Baikuntha Express

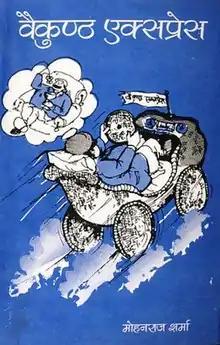
Cover page of the book

Baikuntha Express (Nepali:वैकुण्ठ एक्सप्रेस) is a play written by Mohan Raj Sharma . It was published in 1985 by Sajha Prakashan. The book was awarded Madan Puraskar in 2042 BS.